Anthony Mahowald

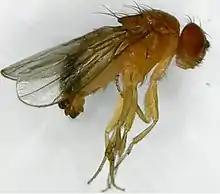
Drosophila melanogaster under microscope

The majority of his research centered around the common fruit fly and other insects for developmental and genetic studies.